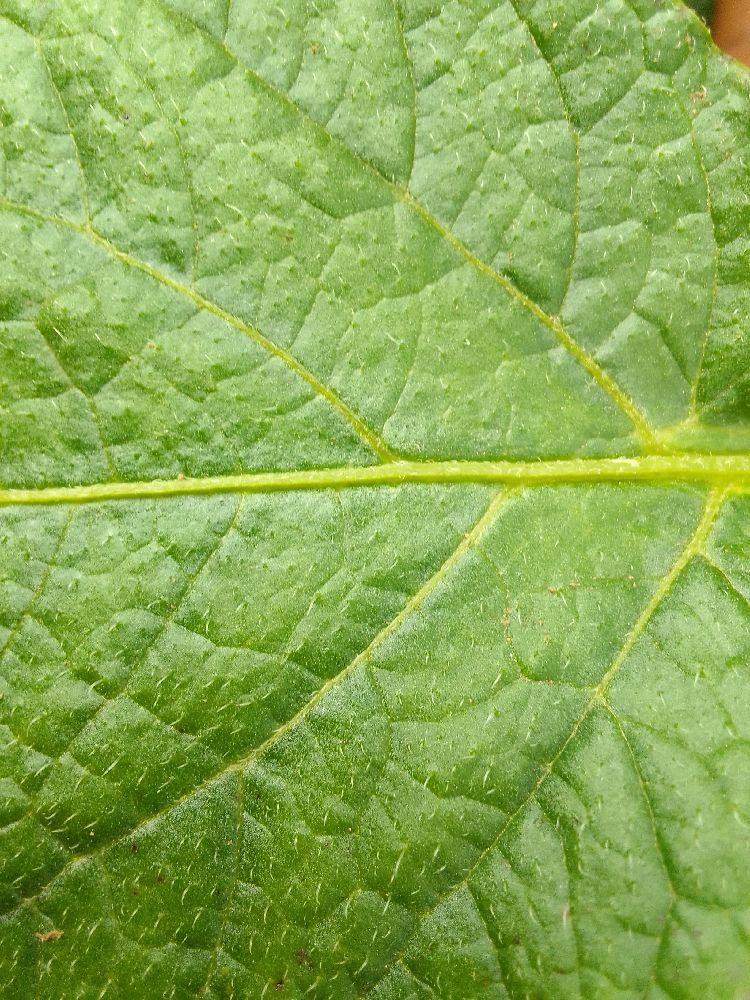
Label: Healthy